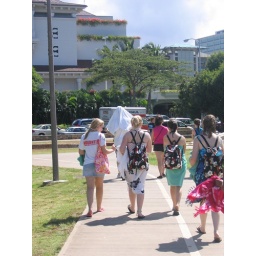
walking back from the beach (&amp;quot;homeless people slept in this park last night...use the buddy system!!&amp;quot; dear god...)